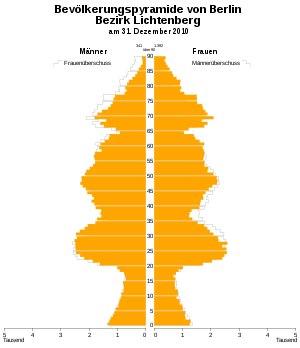
Lichtenberg [ˈlɪçtn̩ˌbɛʁk] est le 11ᵉ arrondissement administratif de Berlin, formé en 2001 par la fusion des anciens districts de Lichtenberg et Hohenschönhausen.